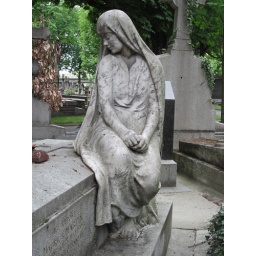
Statue of a demure young woman sitting on the grave monument of a boy who died in his teens